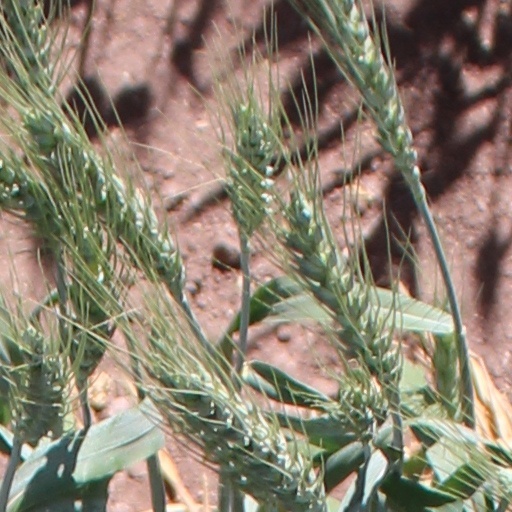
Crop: wheat